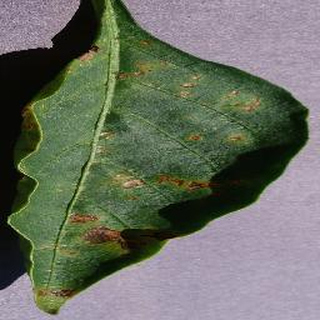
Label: bell_pepper_bacterial_spot